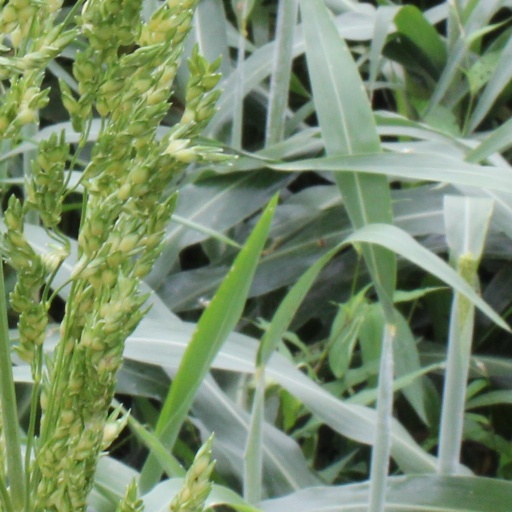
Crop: sorghum